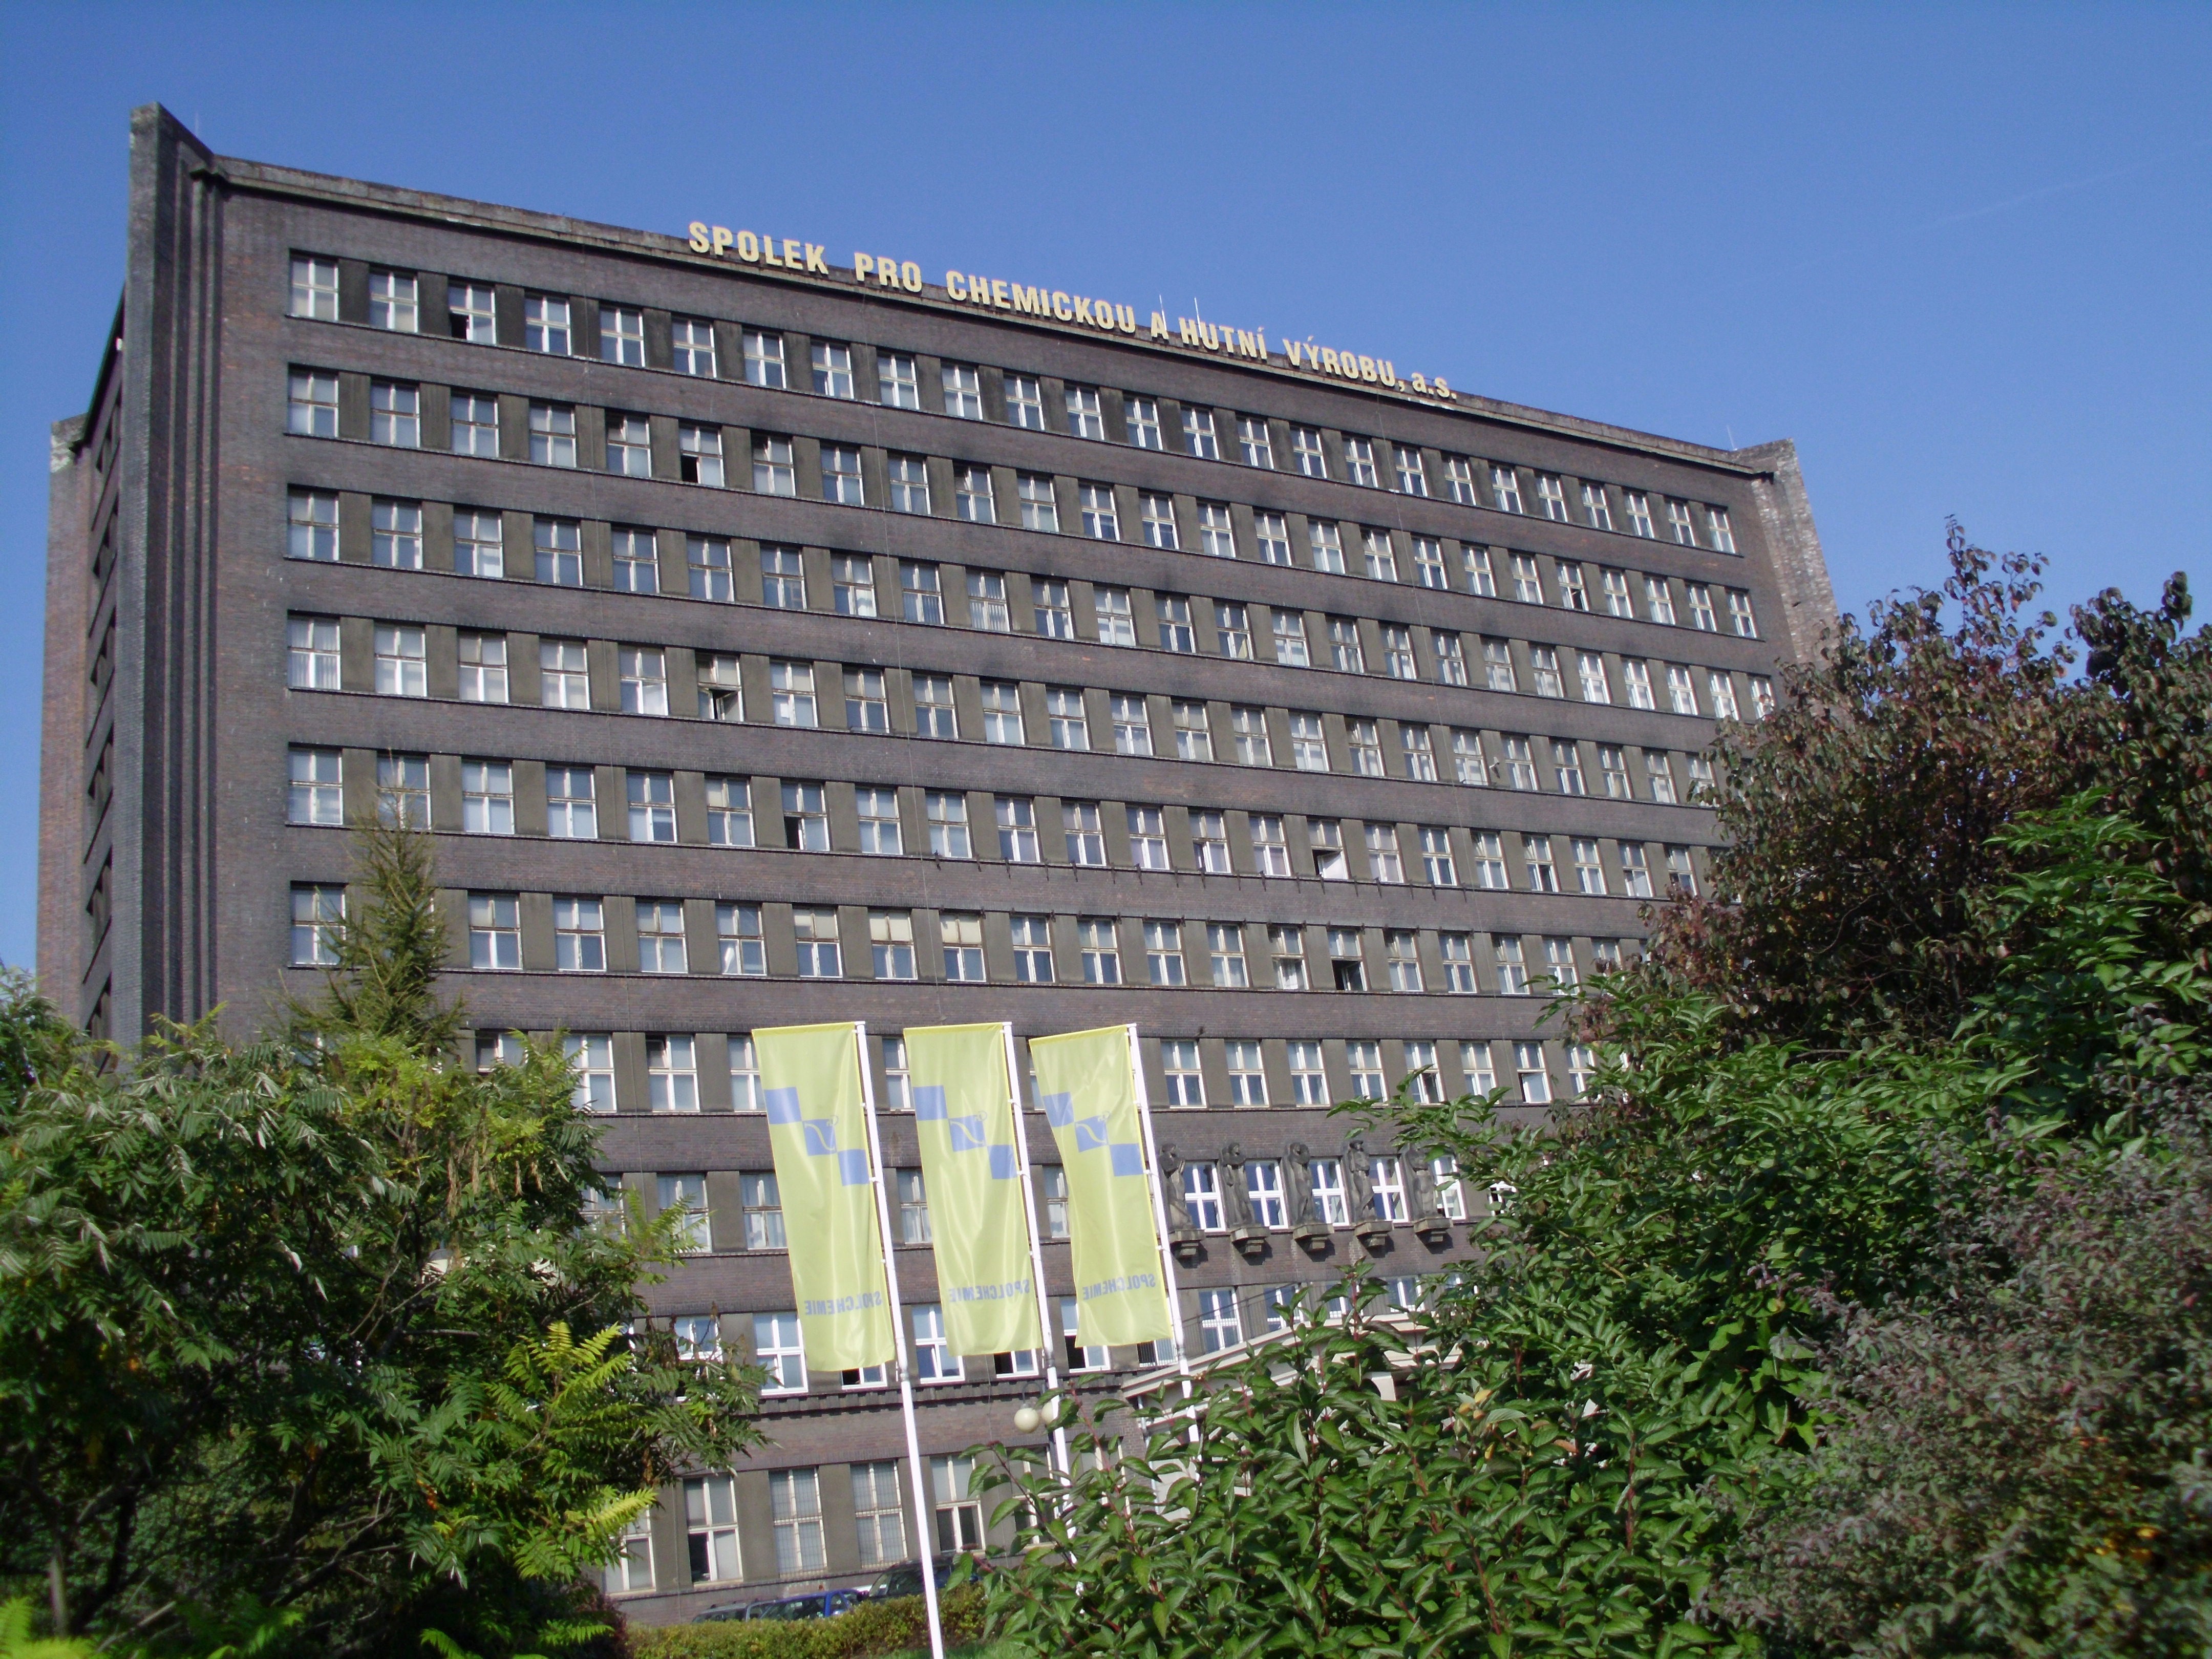
architecture, structure, building, facade, property, industry, tower block, estate, czechia, headquarters, condominium, neighbourhood, real estate, residential area, spolchemie, st nad labem, spolek